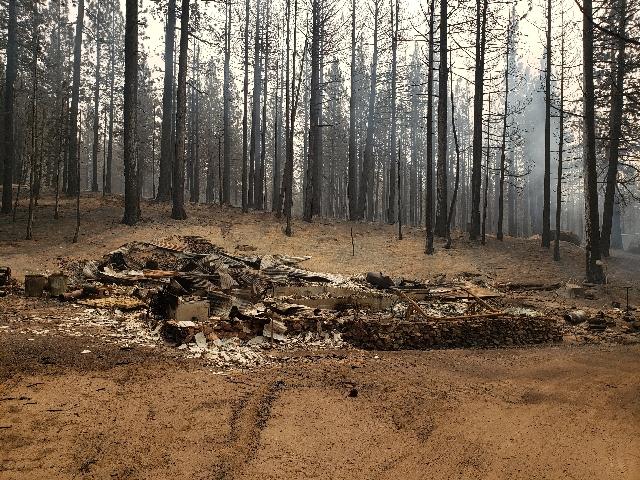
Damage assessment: destroyed